The Seven Ravens

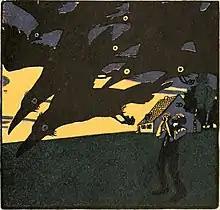
The father curses his sons

This tale, like "The Twelve Brothers", "The Six Swans", and "Brother and Sister", features a woman rescuing her brothers. In the era and region in which it was collected, many men were drafted by kings for soldiers, to be sent as mercenaries. As a consequence, many men made their daughters their heirs; however, they also exerted more control over them and their marriages. The stories have been interpreted as a wish by women for the return of their brothers, freeing them from this control. However, the issues of when the stories were collected are unclear, and stories of this type have been found in many other cultures, where this issue can not have inspired them.